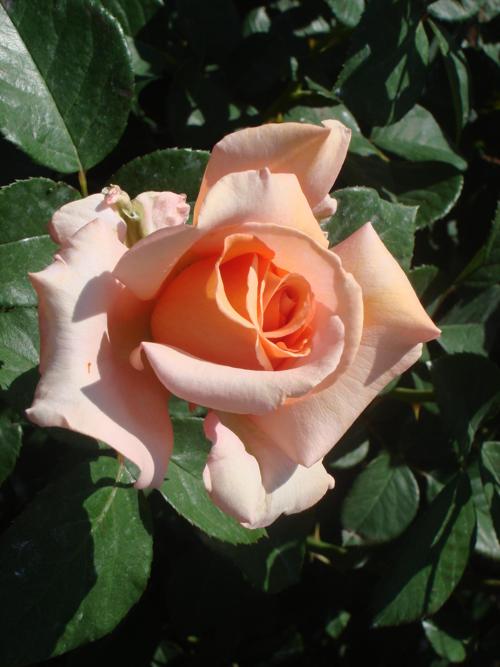
Label: rose